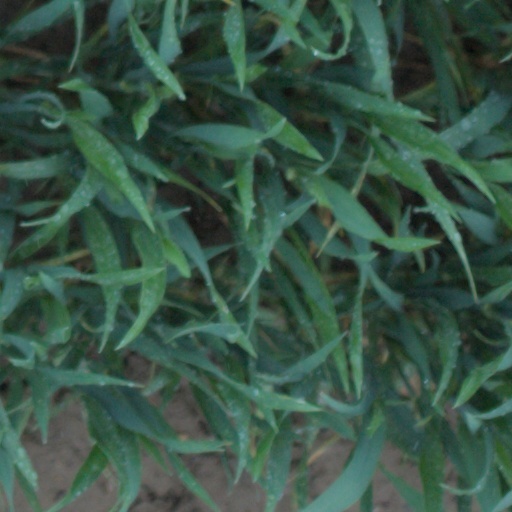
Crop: wheat